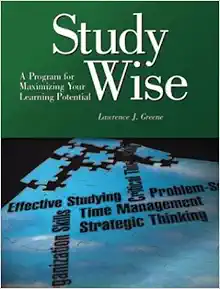
Study Wise: A Program for Maximizing Your Learning Potential
Category: Books
From the Back Cover Study-wise offers a holistic program that truly levels the academic playing field and provides all first-year students with a wide spectrum of power study skills and problem-solving skills, as well as analytical, critical, and strategic thinking skills. The Study Wise program teaches you how to: define motivational goals define motivational goals manage time and priorities manage time and priorities make wise judgments make wise judgments improve comprehension improve comprehension recall important facts recall important facts improve writing skills improve writing skills solve problems solve problems take effective notes take effective notes identify key information identify key information prepare for tests prepare for tests You will acquire the essential learning tools, judgment, and self-confidence you need for success in school and in life. A Companion Website at www.prenhall.com/greene gives students extra practice using the skills they have acquired. Excerpt. This book has been a labor of love. During the three years that I spent writing it, I was determined not to lose sight of my objectives—namely, to help students derive maximum value from their college experience and to provide accessible, easy-to-learn, and easy-to-use methods for attaining academic and career success. Whereas some students arrive at college prepared to deal with the formidable challenges that are part and parcel of being in school, other potentially capable students show up without the essential tools. Those who are better prepared have figured out how to learn actively, study effectively, write clearly, think critically, and plan astutely. In contrast, those who are less prepared typically find themselves adrift. These students are at risk academically and vocationally, and one doesn't need a crystal ball to predict the probable consequences. Unless they are methodically taught how to succeed in college, they are likely to tread water and underachieve. I have designed this book to help college students acquire the basic and advanced study and thinking skills that will allow them to develop their full academic and vocational capabilities. The program provides step-by-step procedures for functioning more productively not only in school, but also in life. Students learn how to study efficiently and effectively, and they learn how to handle real-world challenges, deal with setbacks, solve problems, and avoid miscalculations that could be potentially life altering. In effect, they learn to think strategically, act smart, and study wise. Two fundamental premises underlie this program. The first is that achievement hinges on deliberately and methodically defining goals, planning carefully, mastering essential skills, being motivated, and working diligently. The second is that conscientious students can easily assimilate a virtually fail-safe system for achieving academically and vocationally. Thirty years of experience teaching thousands of students have convinced me that these premises are valid. I trust that Study Wise hits the intended mark. If so, then the students using this book will also hit the mark. A perfect win-win situation!
Features: This multi-faceted instructional program gives readers the essential tools they require to learn productively and succeed academically. In addition to providing highly effective study and test preparation skills, the book also trains users to think analytically, critically, and strategically. It systematically offers a range of specific, easy-to-learn and -use methods for identifying, understanding, and solving the day-to-day problems individuals are likely to encounter in college and in life. | KEY TOPICS | A three-part organization covers maximizing your learning potential: figuring out how to win in school; developing a school success system: learning how to study more productively; and applying strategic intelligence: getting what you want, need, and deserve. | For anyone entering college or the real-world.